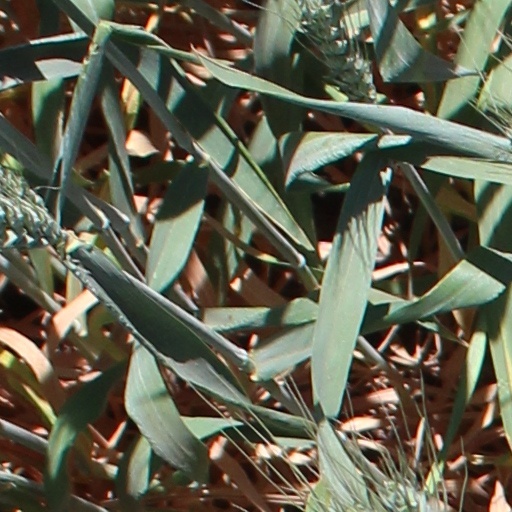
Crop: wheat